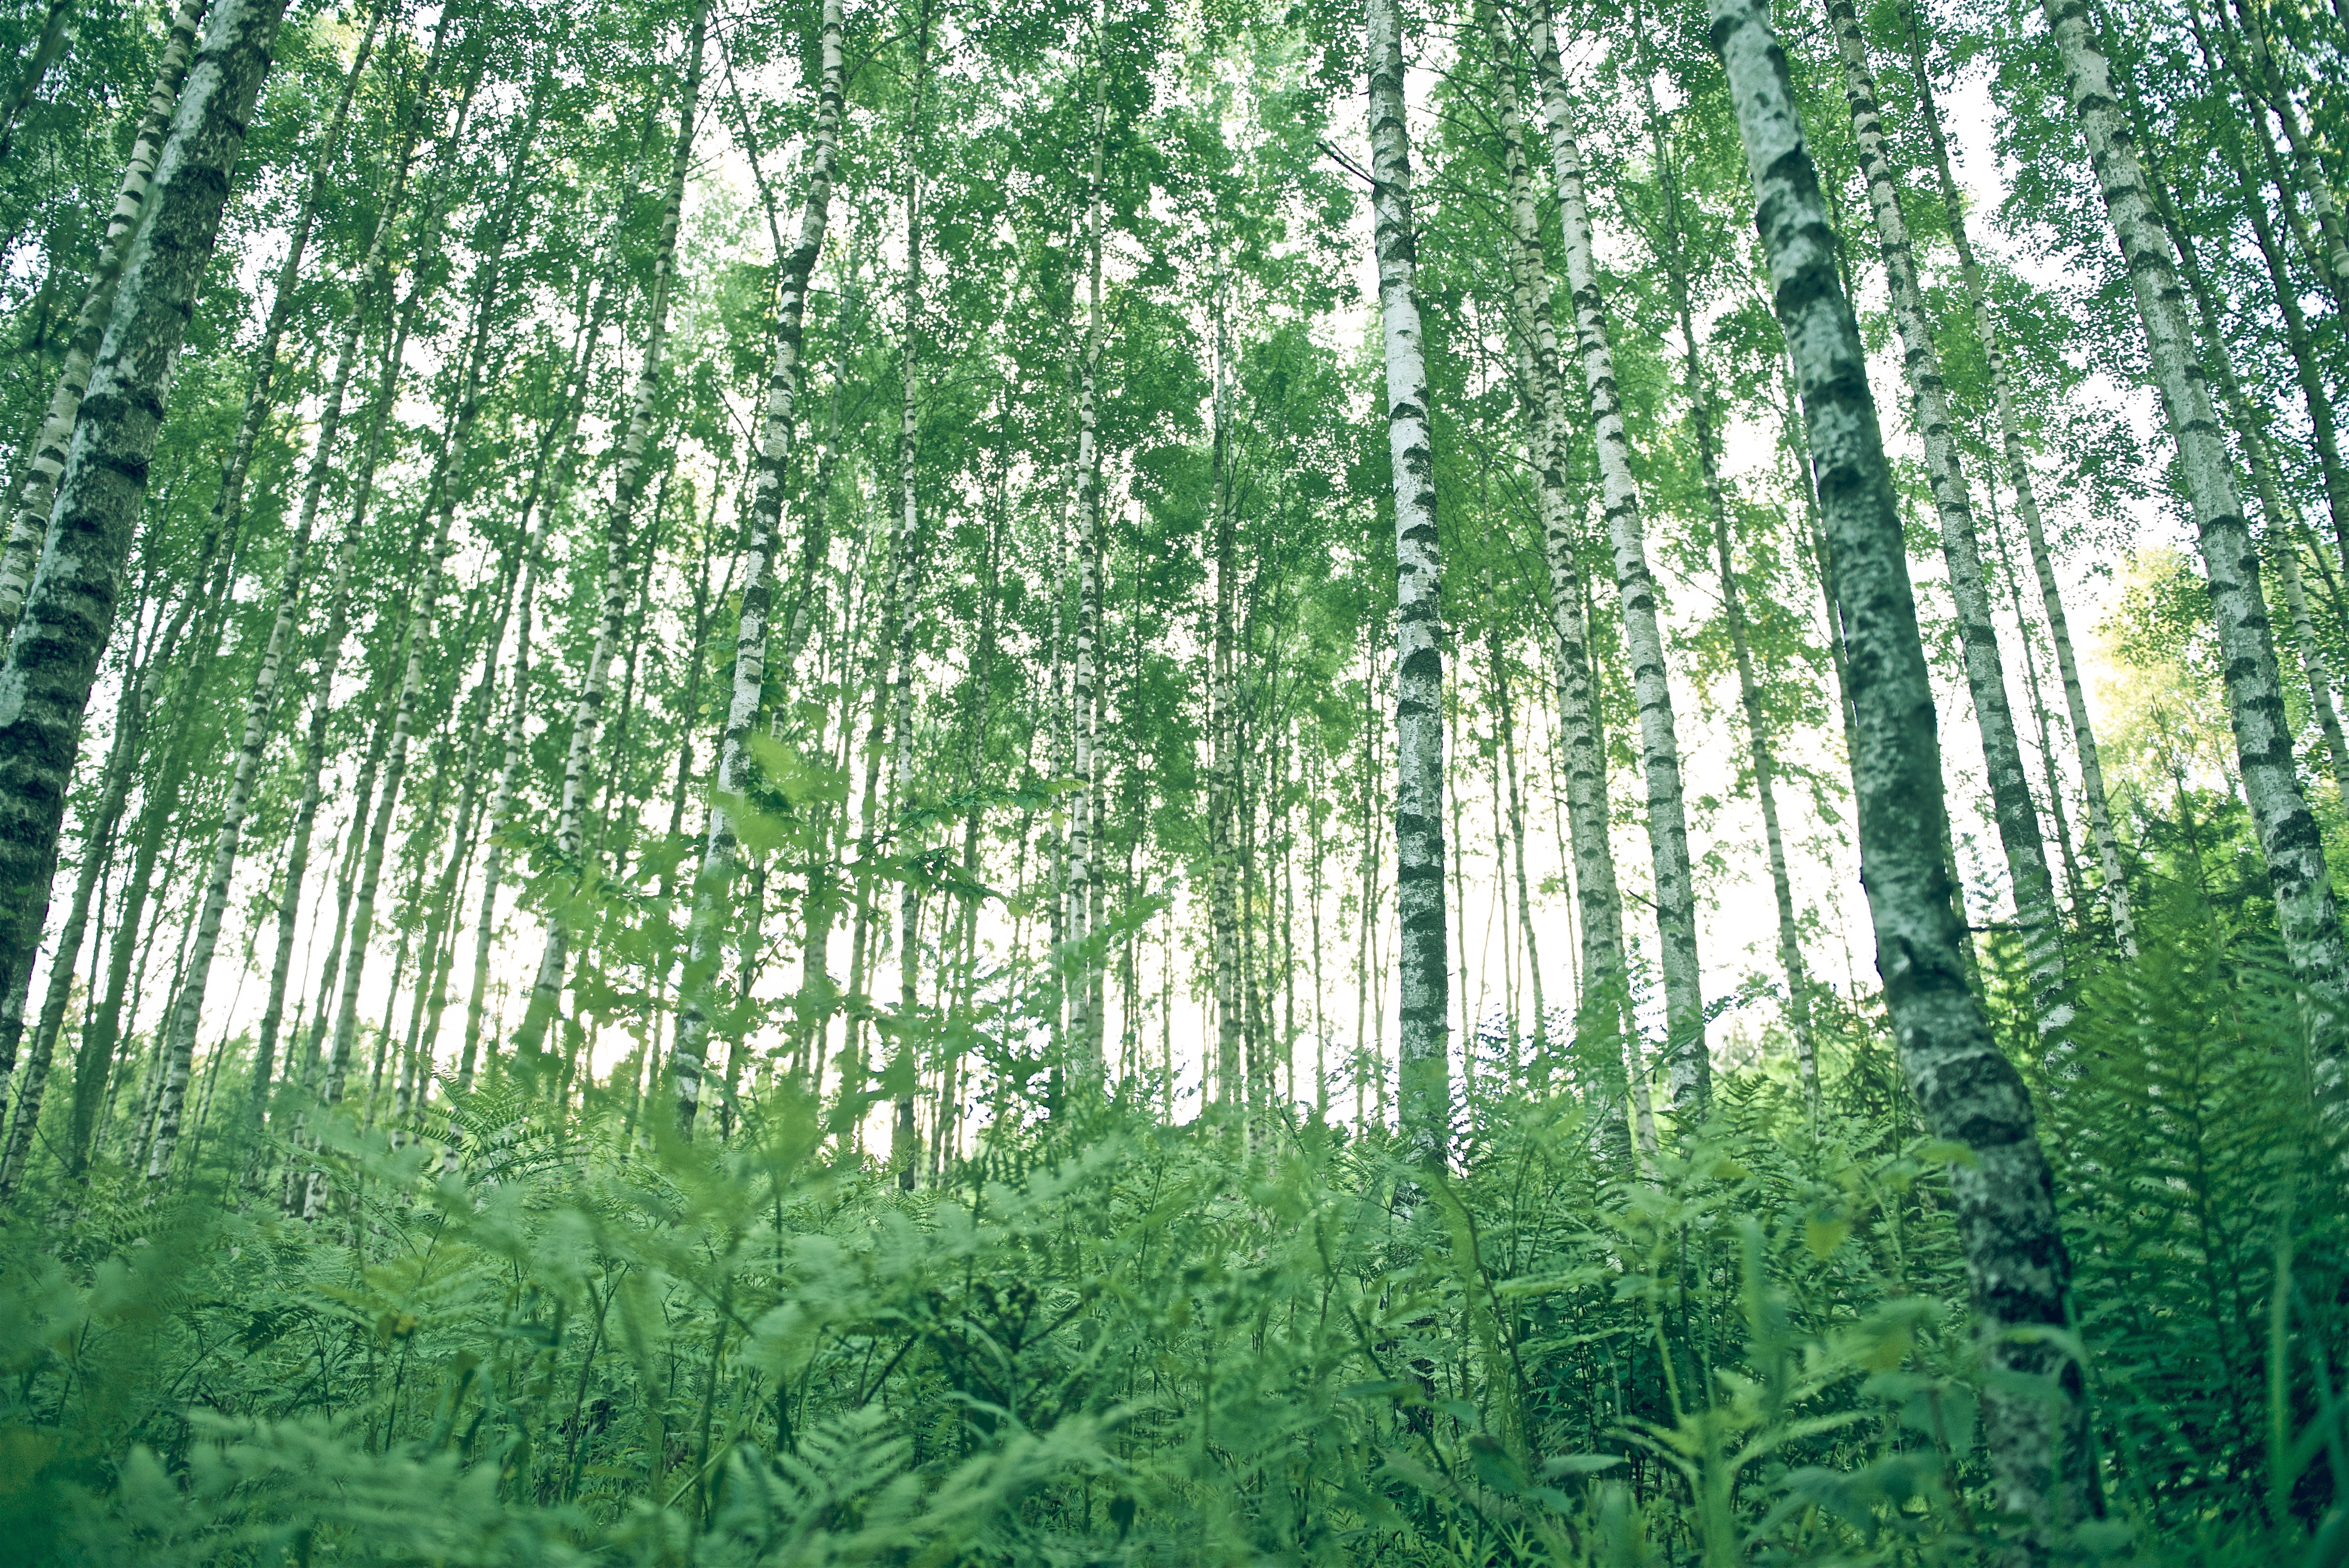
landscape, tree, forest, grass, branch, plant, sunlight, leaf, flower, mystical, foliage, green, jungle, birch, botany, vegetation, rainforest, deciduous, woodland, habitat, ecosystem, forest trees, forest landscape, biome, old growth forest, natural environment, grass family, plant stem, woody plant, temperate broadleaf and mixed forest, temperate coniferous forest, land plant